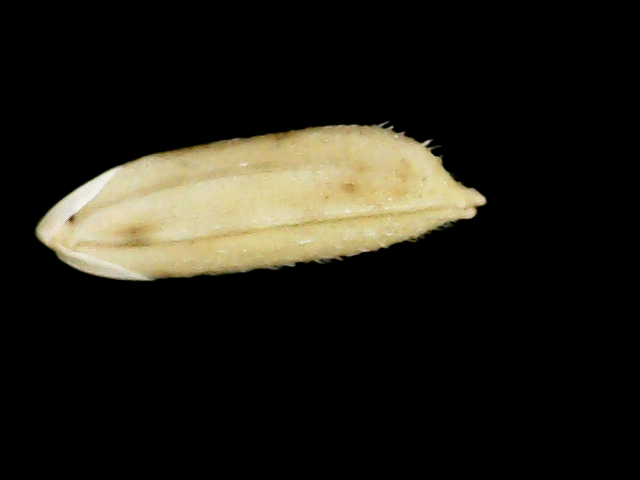
Rice variety: Bd30